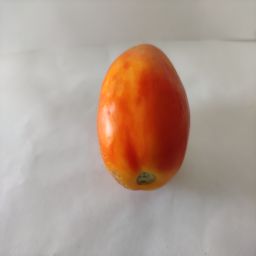
Crop: Tomato
Quality: Ripe